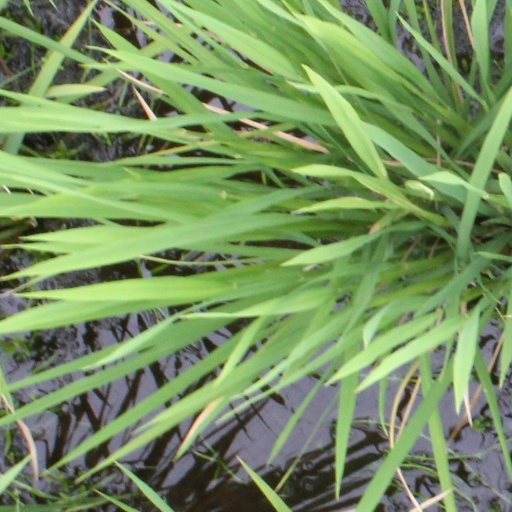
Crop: rice